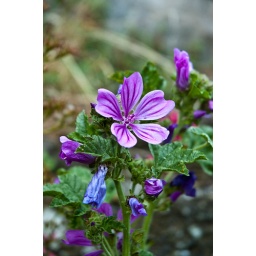
Flower on castle wall in Richmond. 22 June 2009